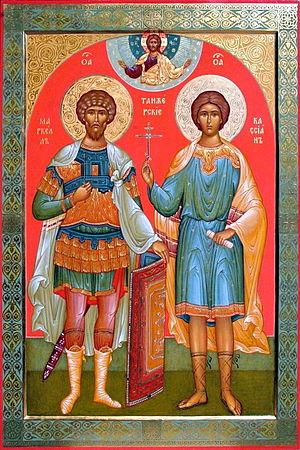
Cassien de Tingis, mort décapité le 3 décembre 298 à Tingis, est un martyr chrétien considéré comme saint par l'Église catholique et l'Église orthodoxe.
Marcel de Tanger, ou Marcel le Centurion, était un centurion de la VIIᵉ Légion, qui naquit et vécut à León durant la seconde moitié du IIIᵉ siècle.